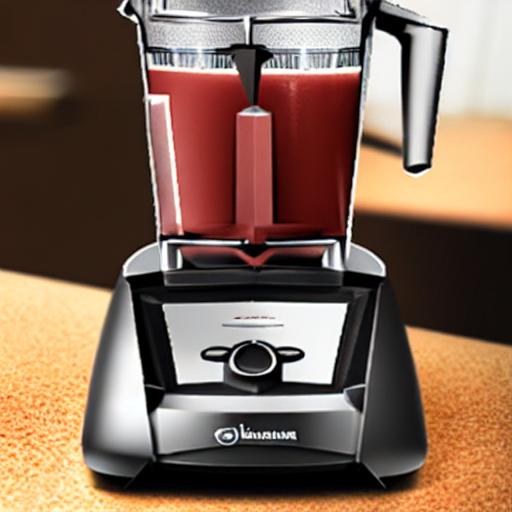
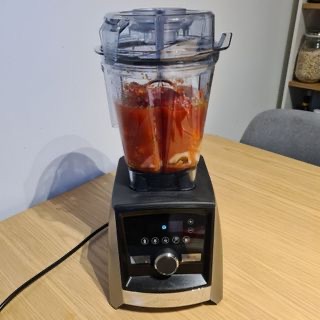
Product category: items_blender
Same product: no